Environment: lab
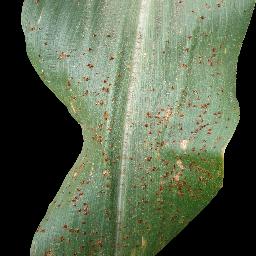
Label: common_rust